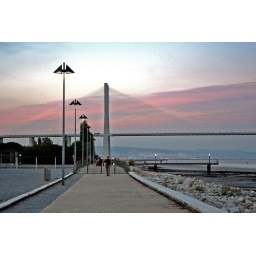
Pink sky over the bridge